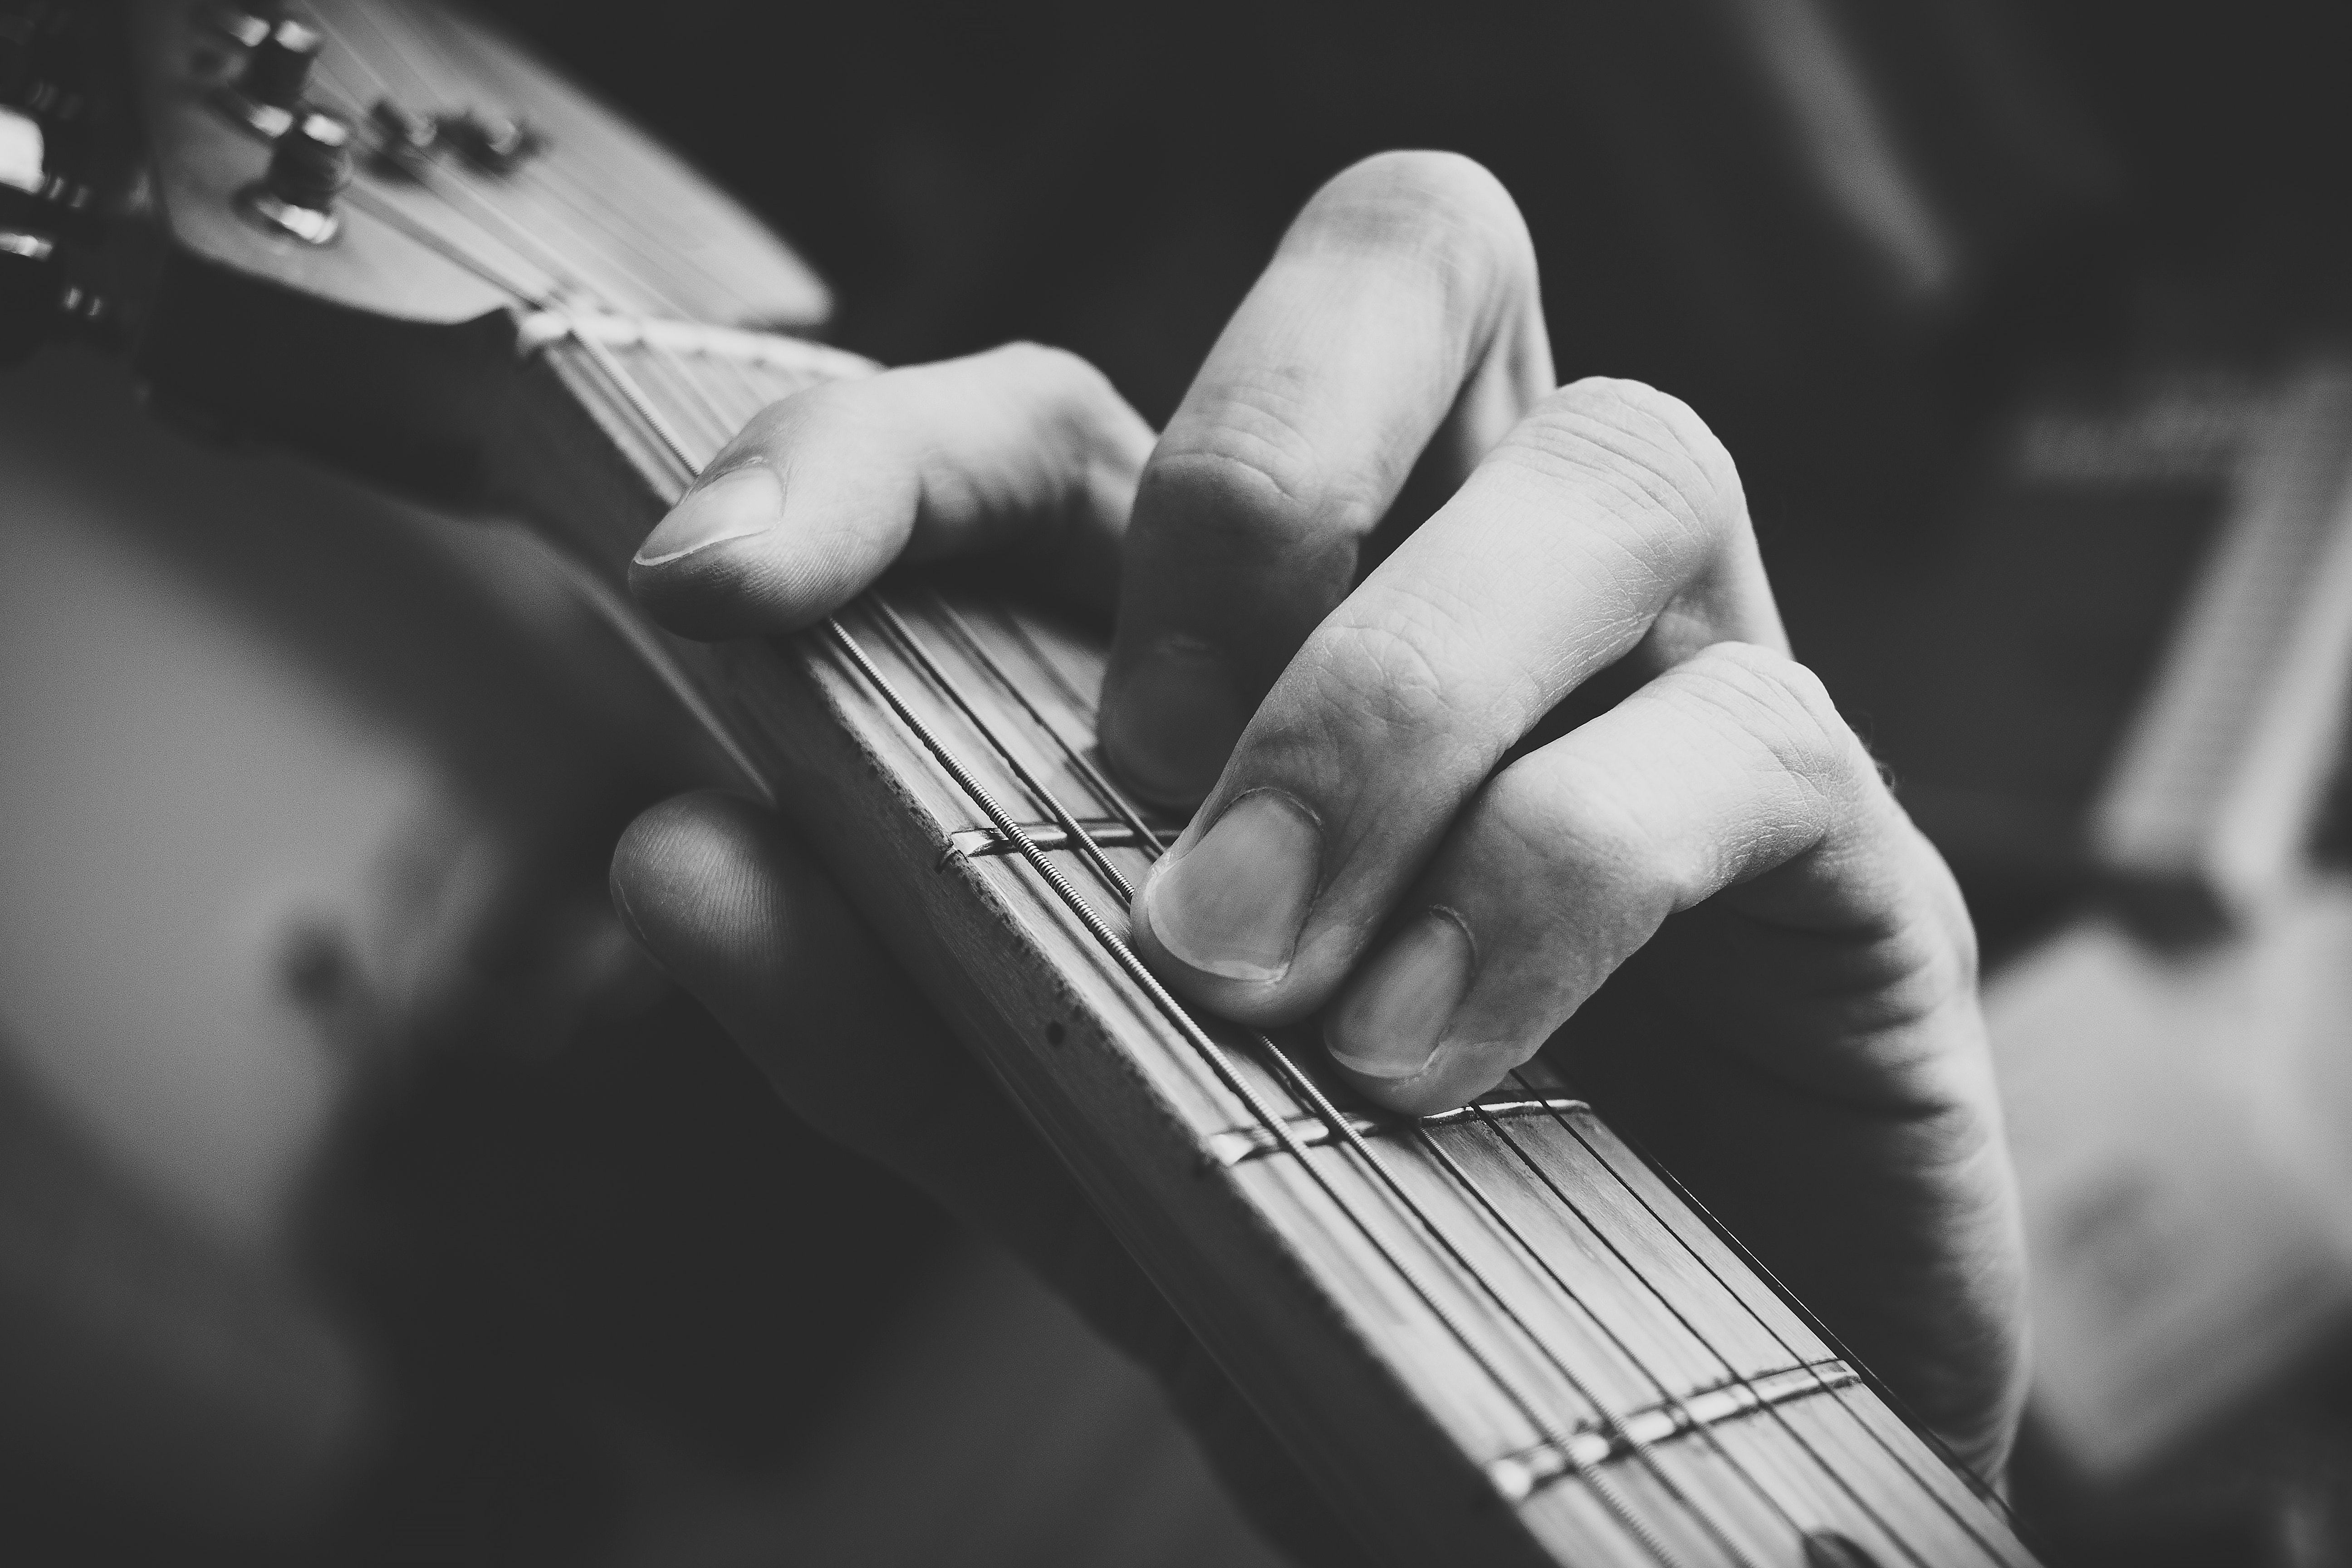
string instrument, musical instrument, music, guitar, finger, plucked string instruments, string instrument accessory, musician, hand, bassist, guitarist, musical instrument accessory, guitar accessory, black and white, bass guitar, nail, acoustic guitar, photography, thumb, electric guitar, jazz guitarist